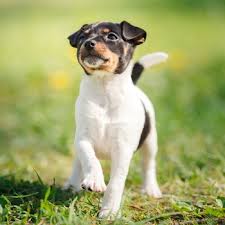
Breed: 237-n000095-toy_terrier